Snellius-class hydrographic survey vessel

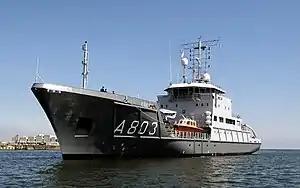

On 25 June 2002 construction officially started for both ships with a keel laying ceremony at the Galați shipyard on behalf of Damen Schelde Naval Shipbuilding. This marked the first occasion of a Dutch naval ship to be partly built in Romania. A year later "Snellius" arrived in Vlissingen for fitting out.